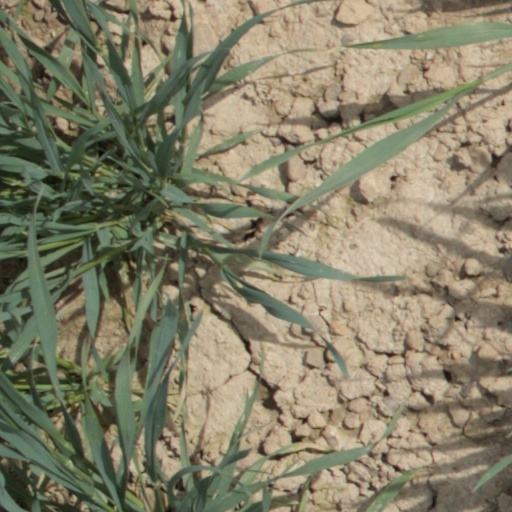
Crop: wheat